Grimm Reality

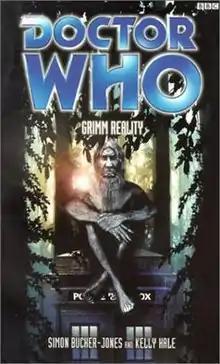

Grimm Reality is a BBC Books original novel written by Simon Bucher-Jones and Kelly Hale and based on the long-running British science fiction television series "Doctor Who". It features the Eighth Doctor, Fitz and Anji.